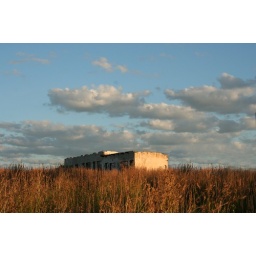
Abandoned building against dramatic African sky